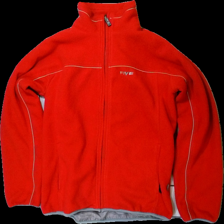
View: front
Type: Outerwear
Category: Unisex
Brand: Five Seasons
Colors: Red, Grey
Material: 100% polyester
Pattern: Logo print
Cut: Regular
Size: 36
Season: Autumn
Damage location: bottom center
Price range: <50
Recommended usage: Export
Description: röd fleece med logga fram, nopprig